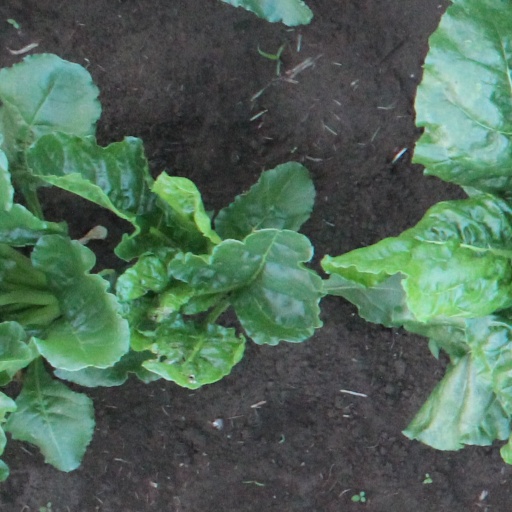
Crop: sugar beet